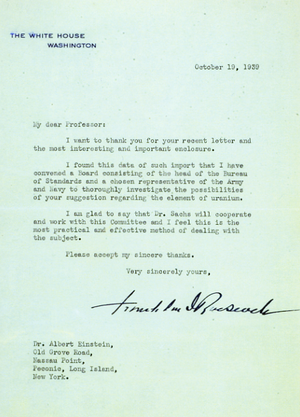
La lettre Einstein-Szilárd est une lettre renommée pour être à l'origine du Projet Manhattan qui permit aux États-Unis d'acquérir l'arme nucléaire.